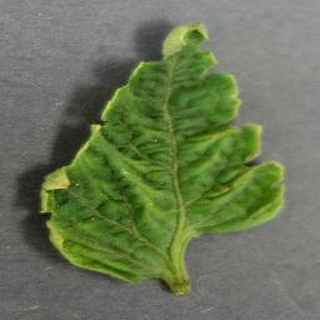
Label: tomato_yellow_leaf_curl_virus